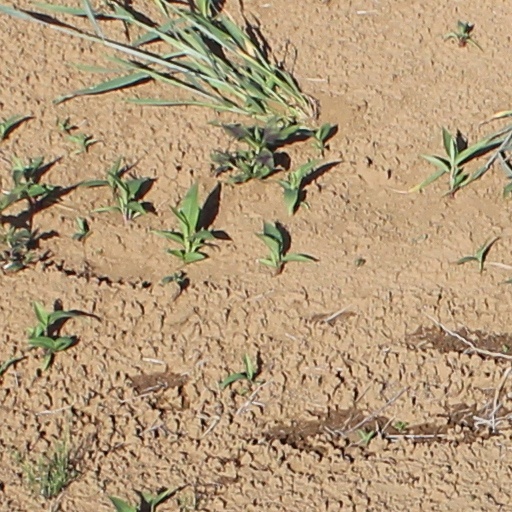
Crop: wheat